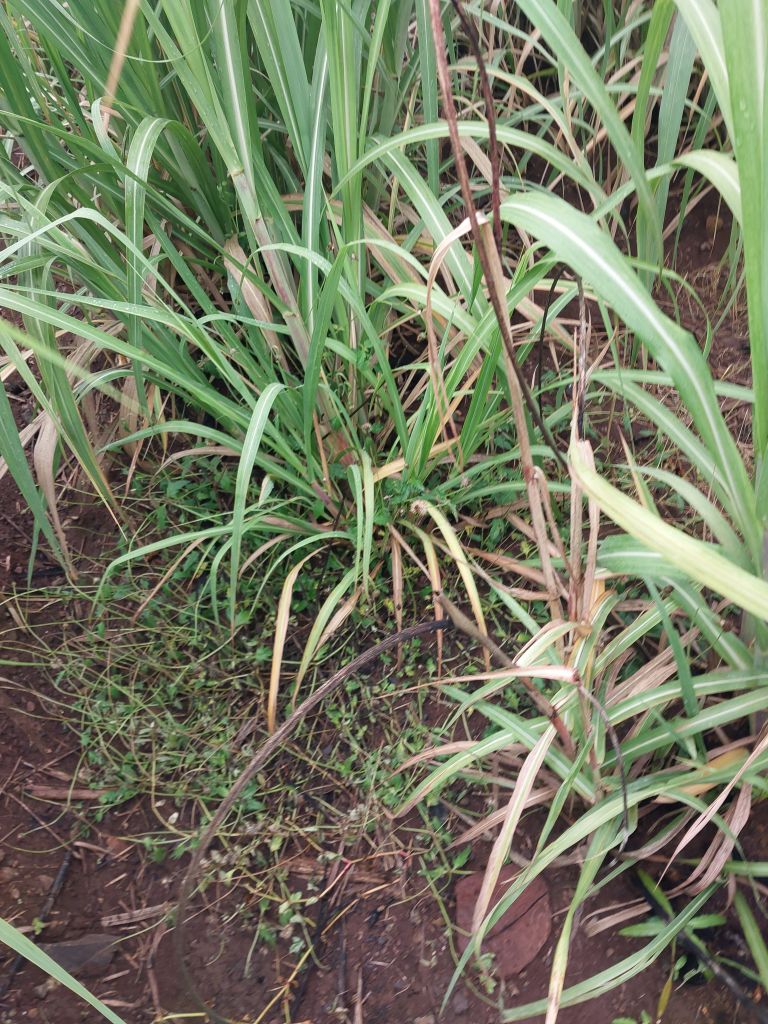
Label: Smut